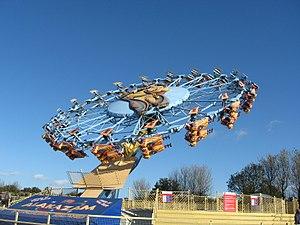
Enterprise est le nom donné à un type d'attraction qui existe en version fixe et transportable.
Pleasure Island Family Theme Park était un parc d'attractions situé à Cleethorpes, dans le North East Lincolnshire, en Angleterre.